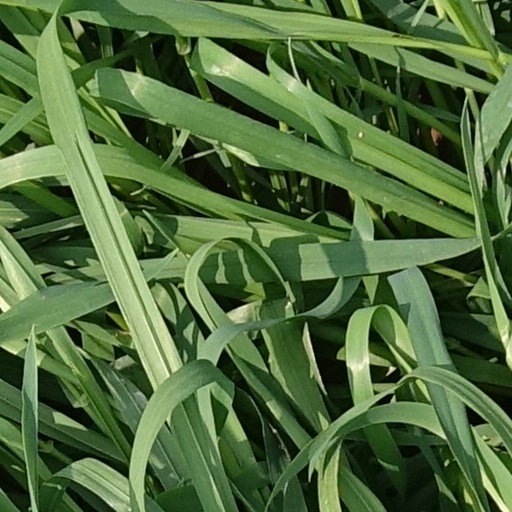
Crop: wheat